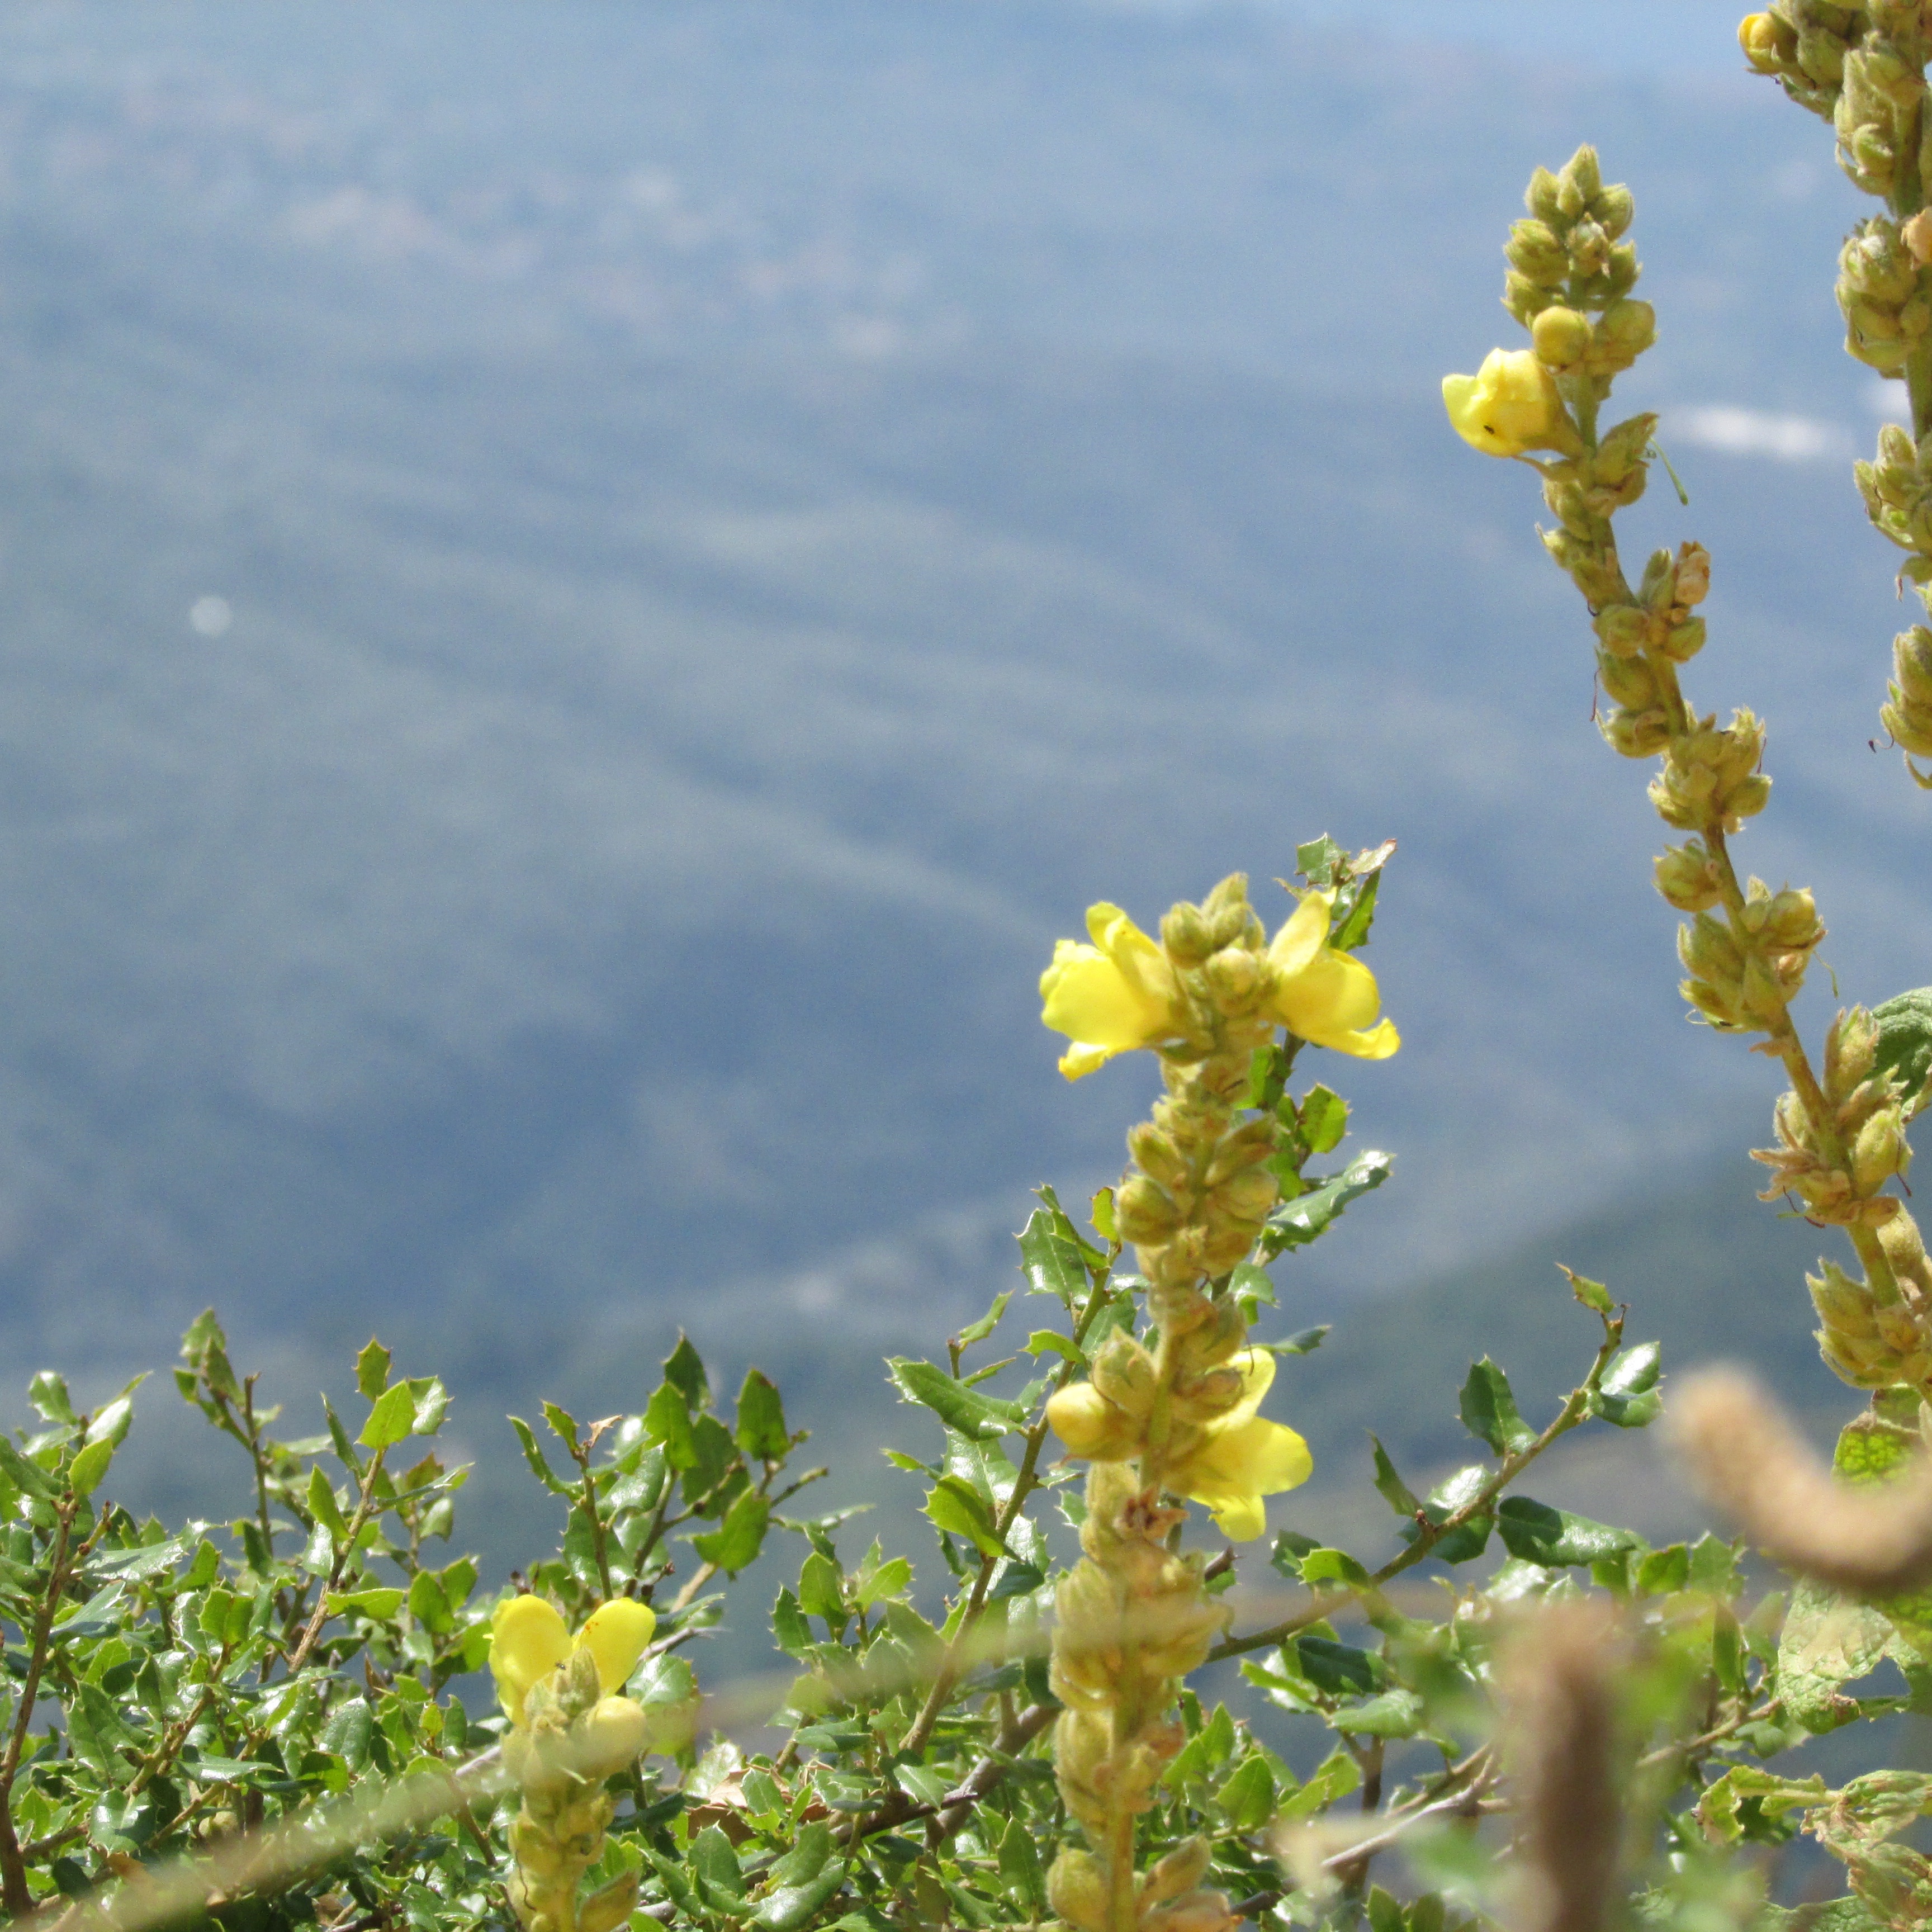
tree, nature, branch, blossom, plant, sky, field, meadow, sunlight, flower, food, produce, vegetable, crop, yellow, agriculture, flora, rapeseed, wildflower, shrub, brassica, flowering plant, woody plant, land plant, mustard plant